Vidwan S. Shankar

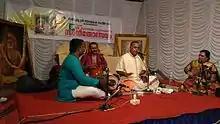
Vidwan S. Shankar sings at Kanhangad on 16 February 2017 – Tyagaraja-Purandaradasa Sangeetotsavam.

Vidwan S. Shankar (born 1950) is a popular Karnatic vocalist, the disciple of his mother Smt. Rajamma Shastri and also Smt. Nagaratna Bai and Smt. Vallabham Kalyana Sundaram. A performer for more than five decades, he is an "A top" grade artist of A.I.R. & Doordarshan.